Antonio Paulino Limpo de Abreu, Viscount of Abaeté

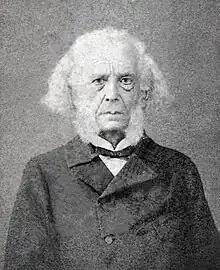
Abaeté, , by Modesto Ribeiro

Antonio Paulino Limpo de Abreu, Viscount of Abaeté (22 September 1798 – 14 September 1883) was a Portuguese-born Brazilian magistrate, diplomat and politician. He served as Prime Minister of Brazil from 1858 to 1859.